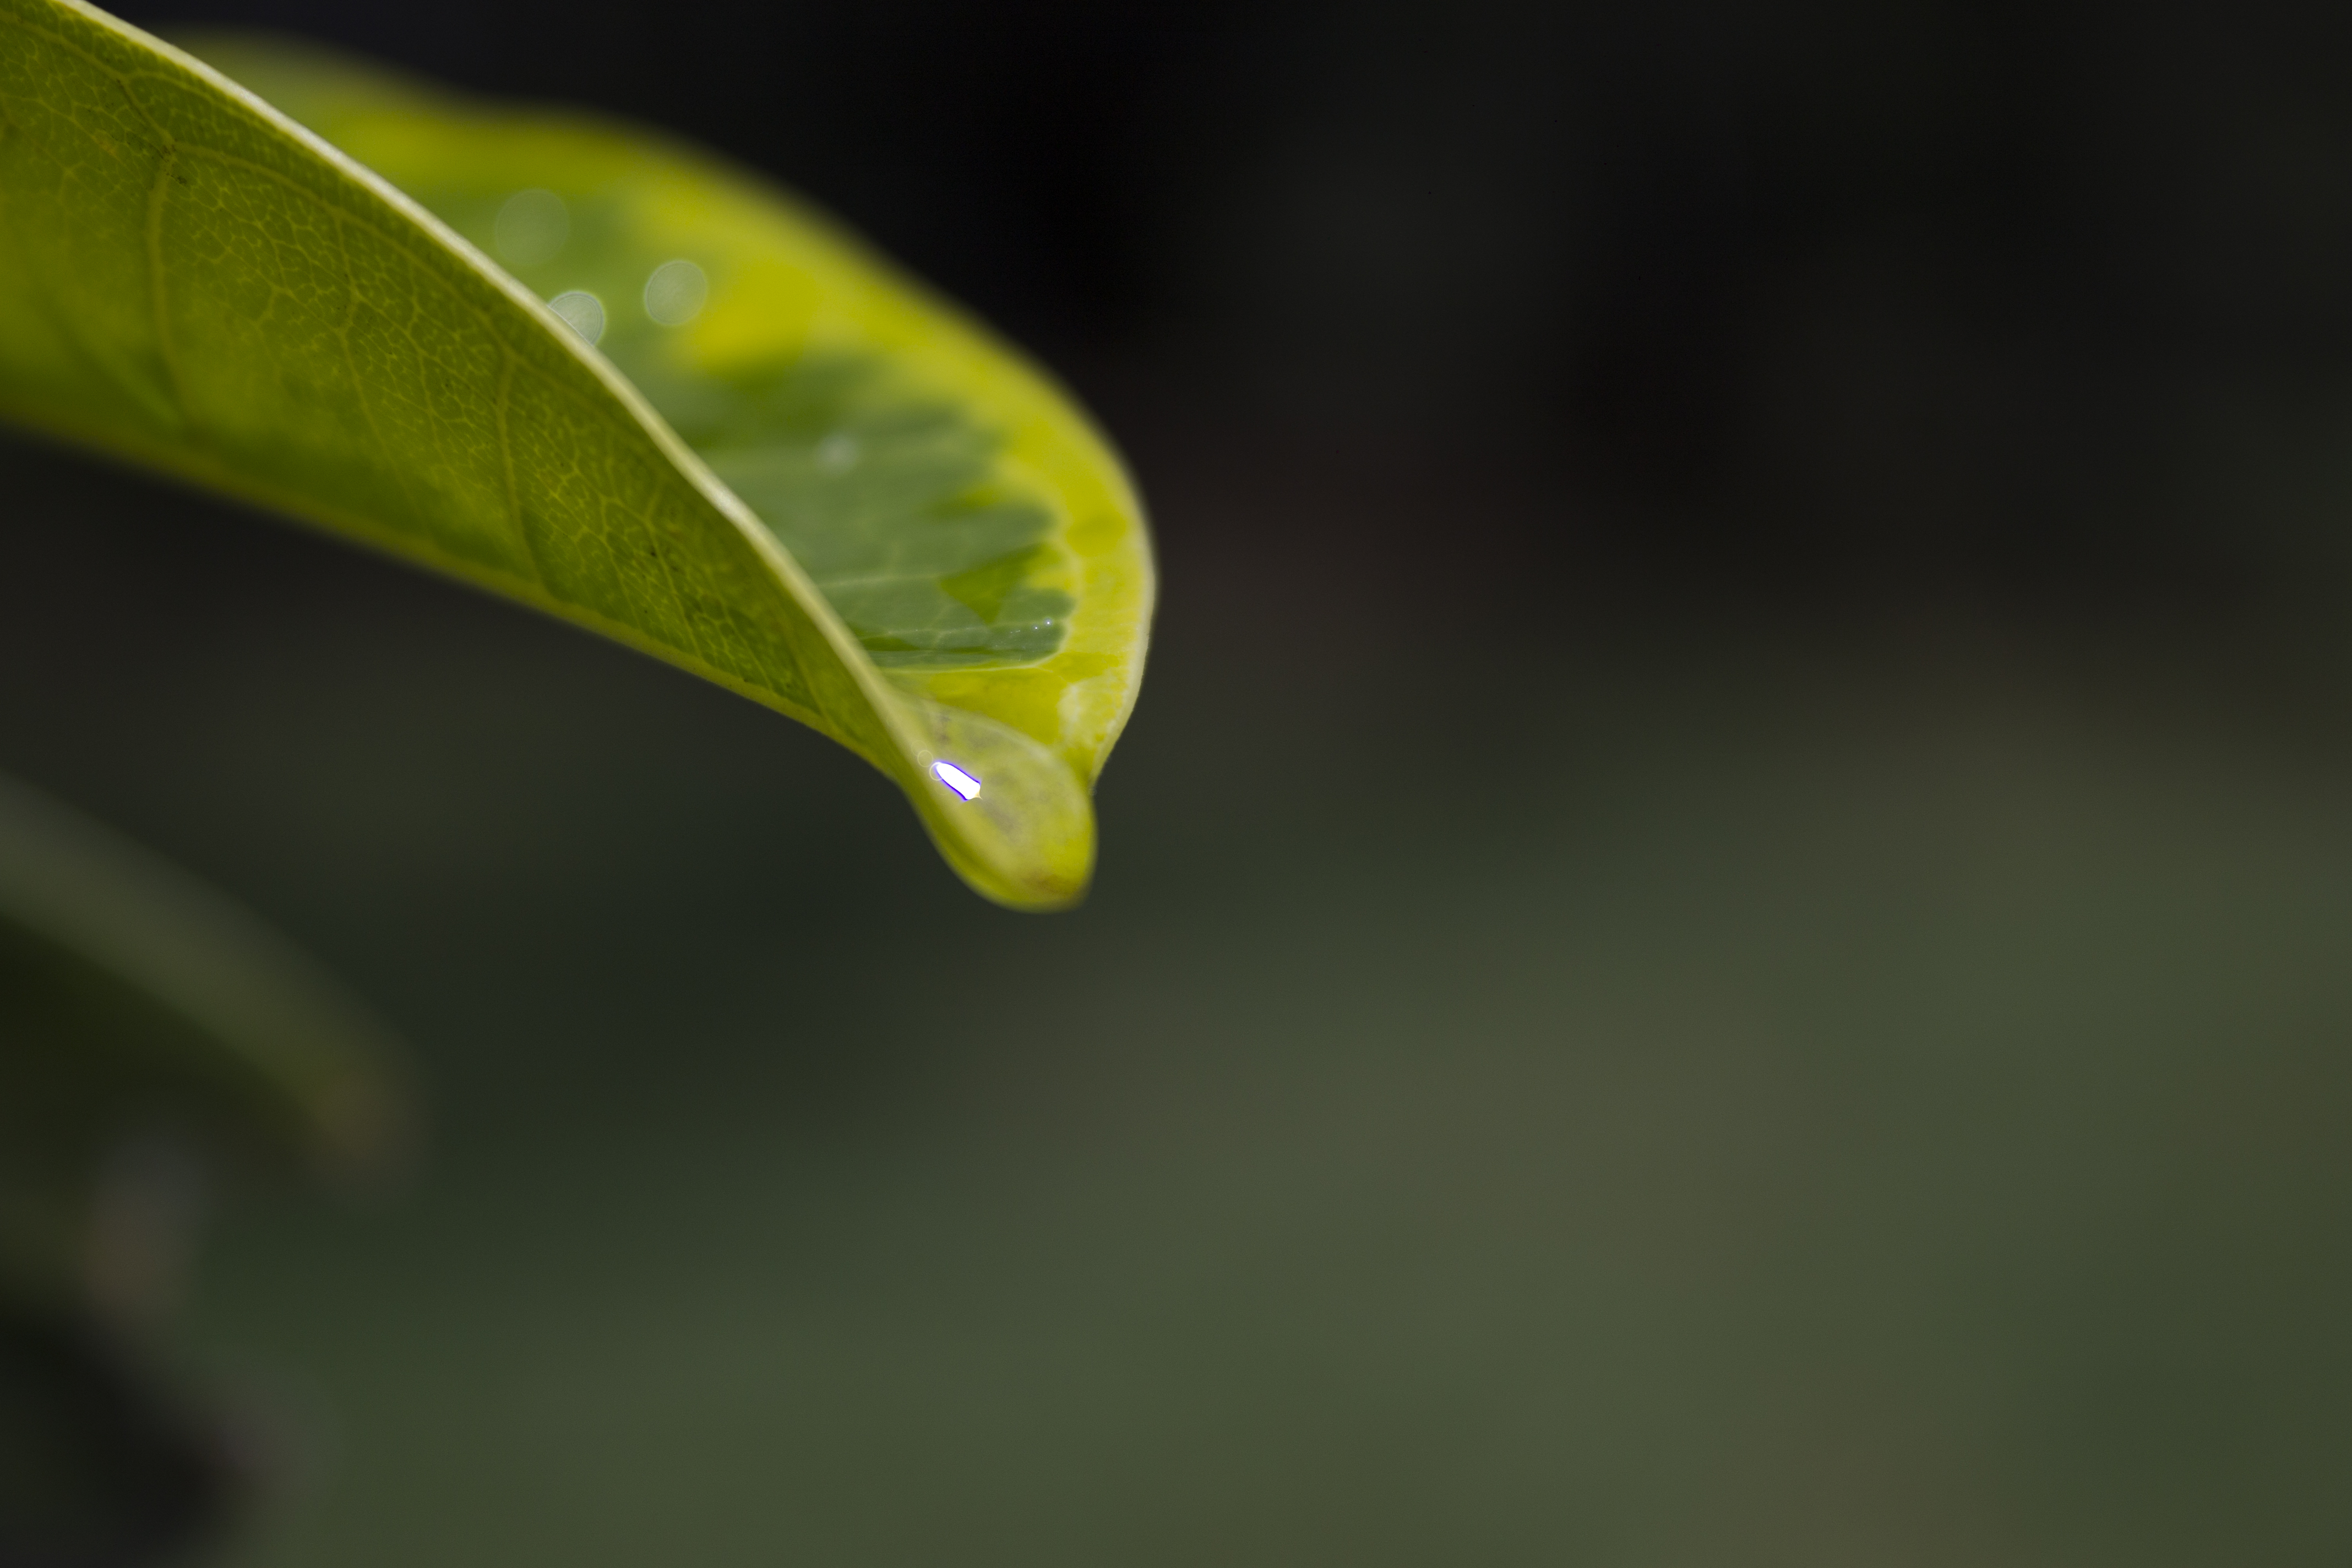
tree, water, leaf, macro photography, drop, close up, dew, moisture, plant, organism, plant stem, computer wallpaper